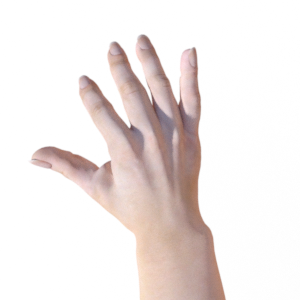
Label: paper